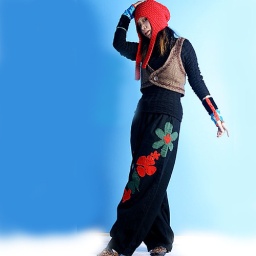
flower in cement forest